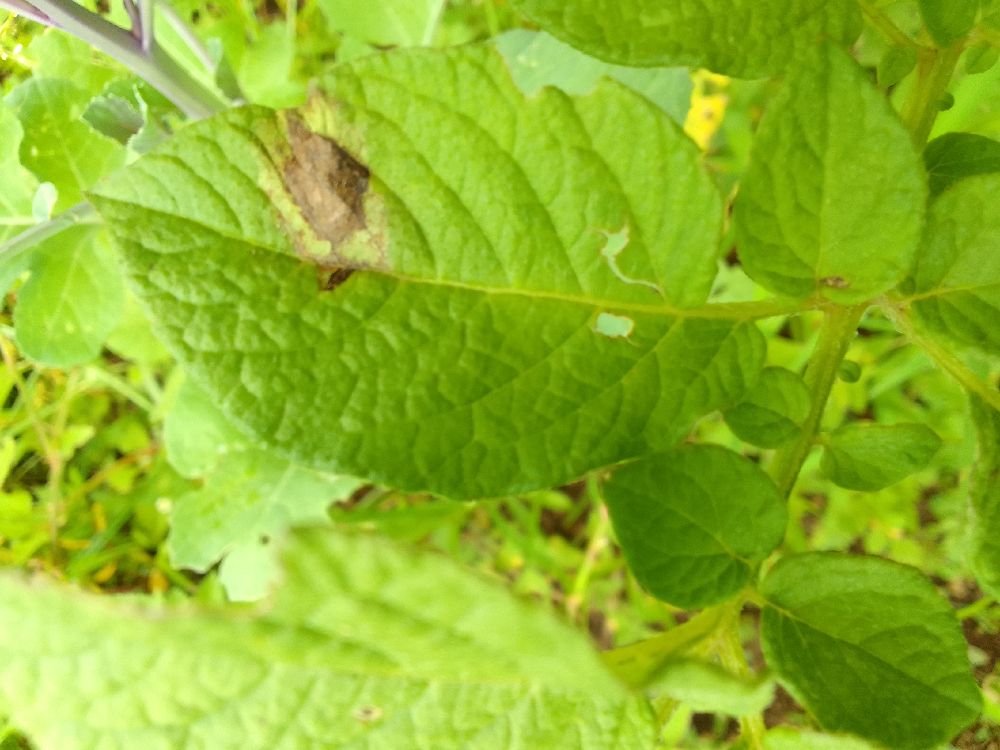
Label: Late blight